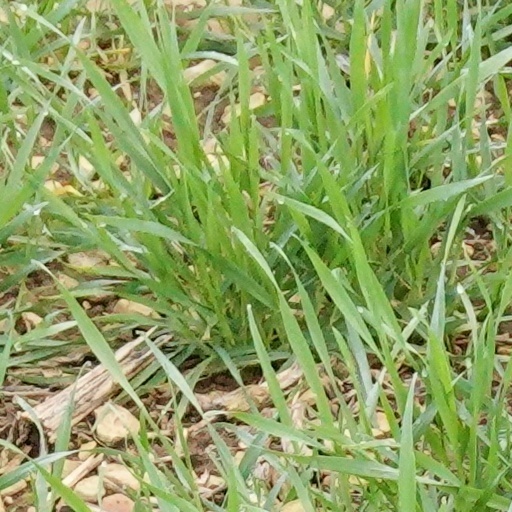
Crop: wheat